Pichhwai

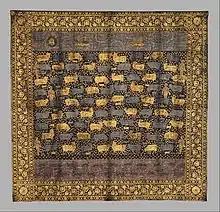
Pichhwai for the Festival of Cows, late 18th century, Aurangabad(?), painted and printed gold and silver leaf and opaque watercolor on indigo-dyed cotton, 97 5/8 x 103 1/8 inches (248 x 262 cm)

Pichhwai (also pichwai, pichhavai, pichhvai, pechhavai etc), literally meaning 'that which hangs from the back' from the Sanskrit words "Pichh" means back and "wais" means hanging, are large devotional Hindu painted pictures, normally on cloth, which portray Krishna. They are mainly made to hang in Hindu temples of the Pushtimarg devotional tradition, especially the Shrinathji Temple in Nathdwara, Rajasthan, built around 1672. They are hung behind the idol of Shrinathji, a local form of Krishna and the centre of Pushtimarg worship, to depict his "leelas." Aurangabad was another area associated with them. The purpose of pichhwais, other than artistic appeal, is to narrate tales of Krishna to the illiterate. Temples have sets with different images, which are changed according to the calendar of festivals celebrating the deity.